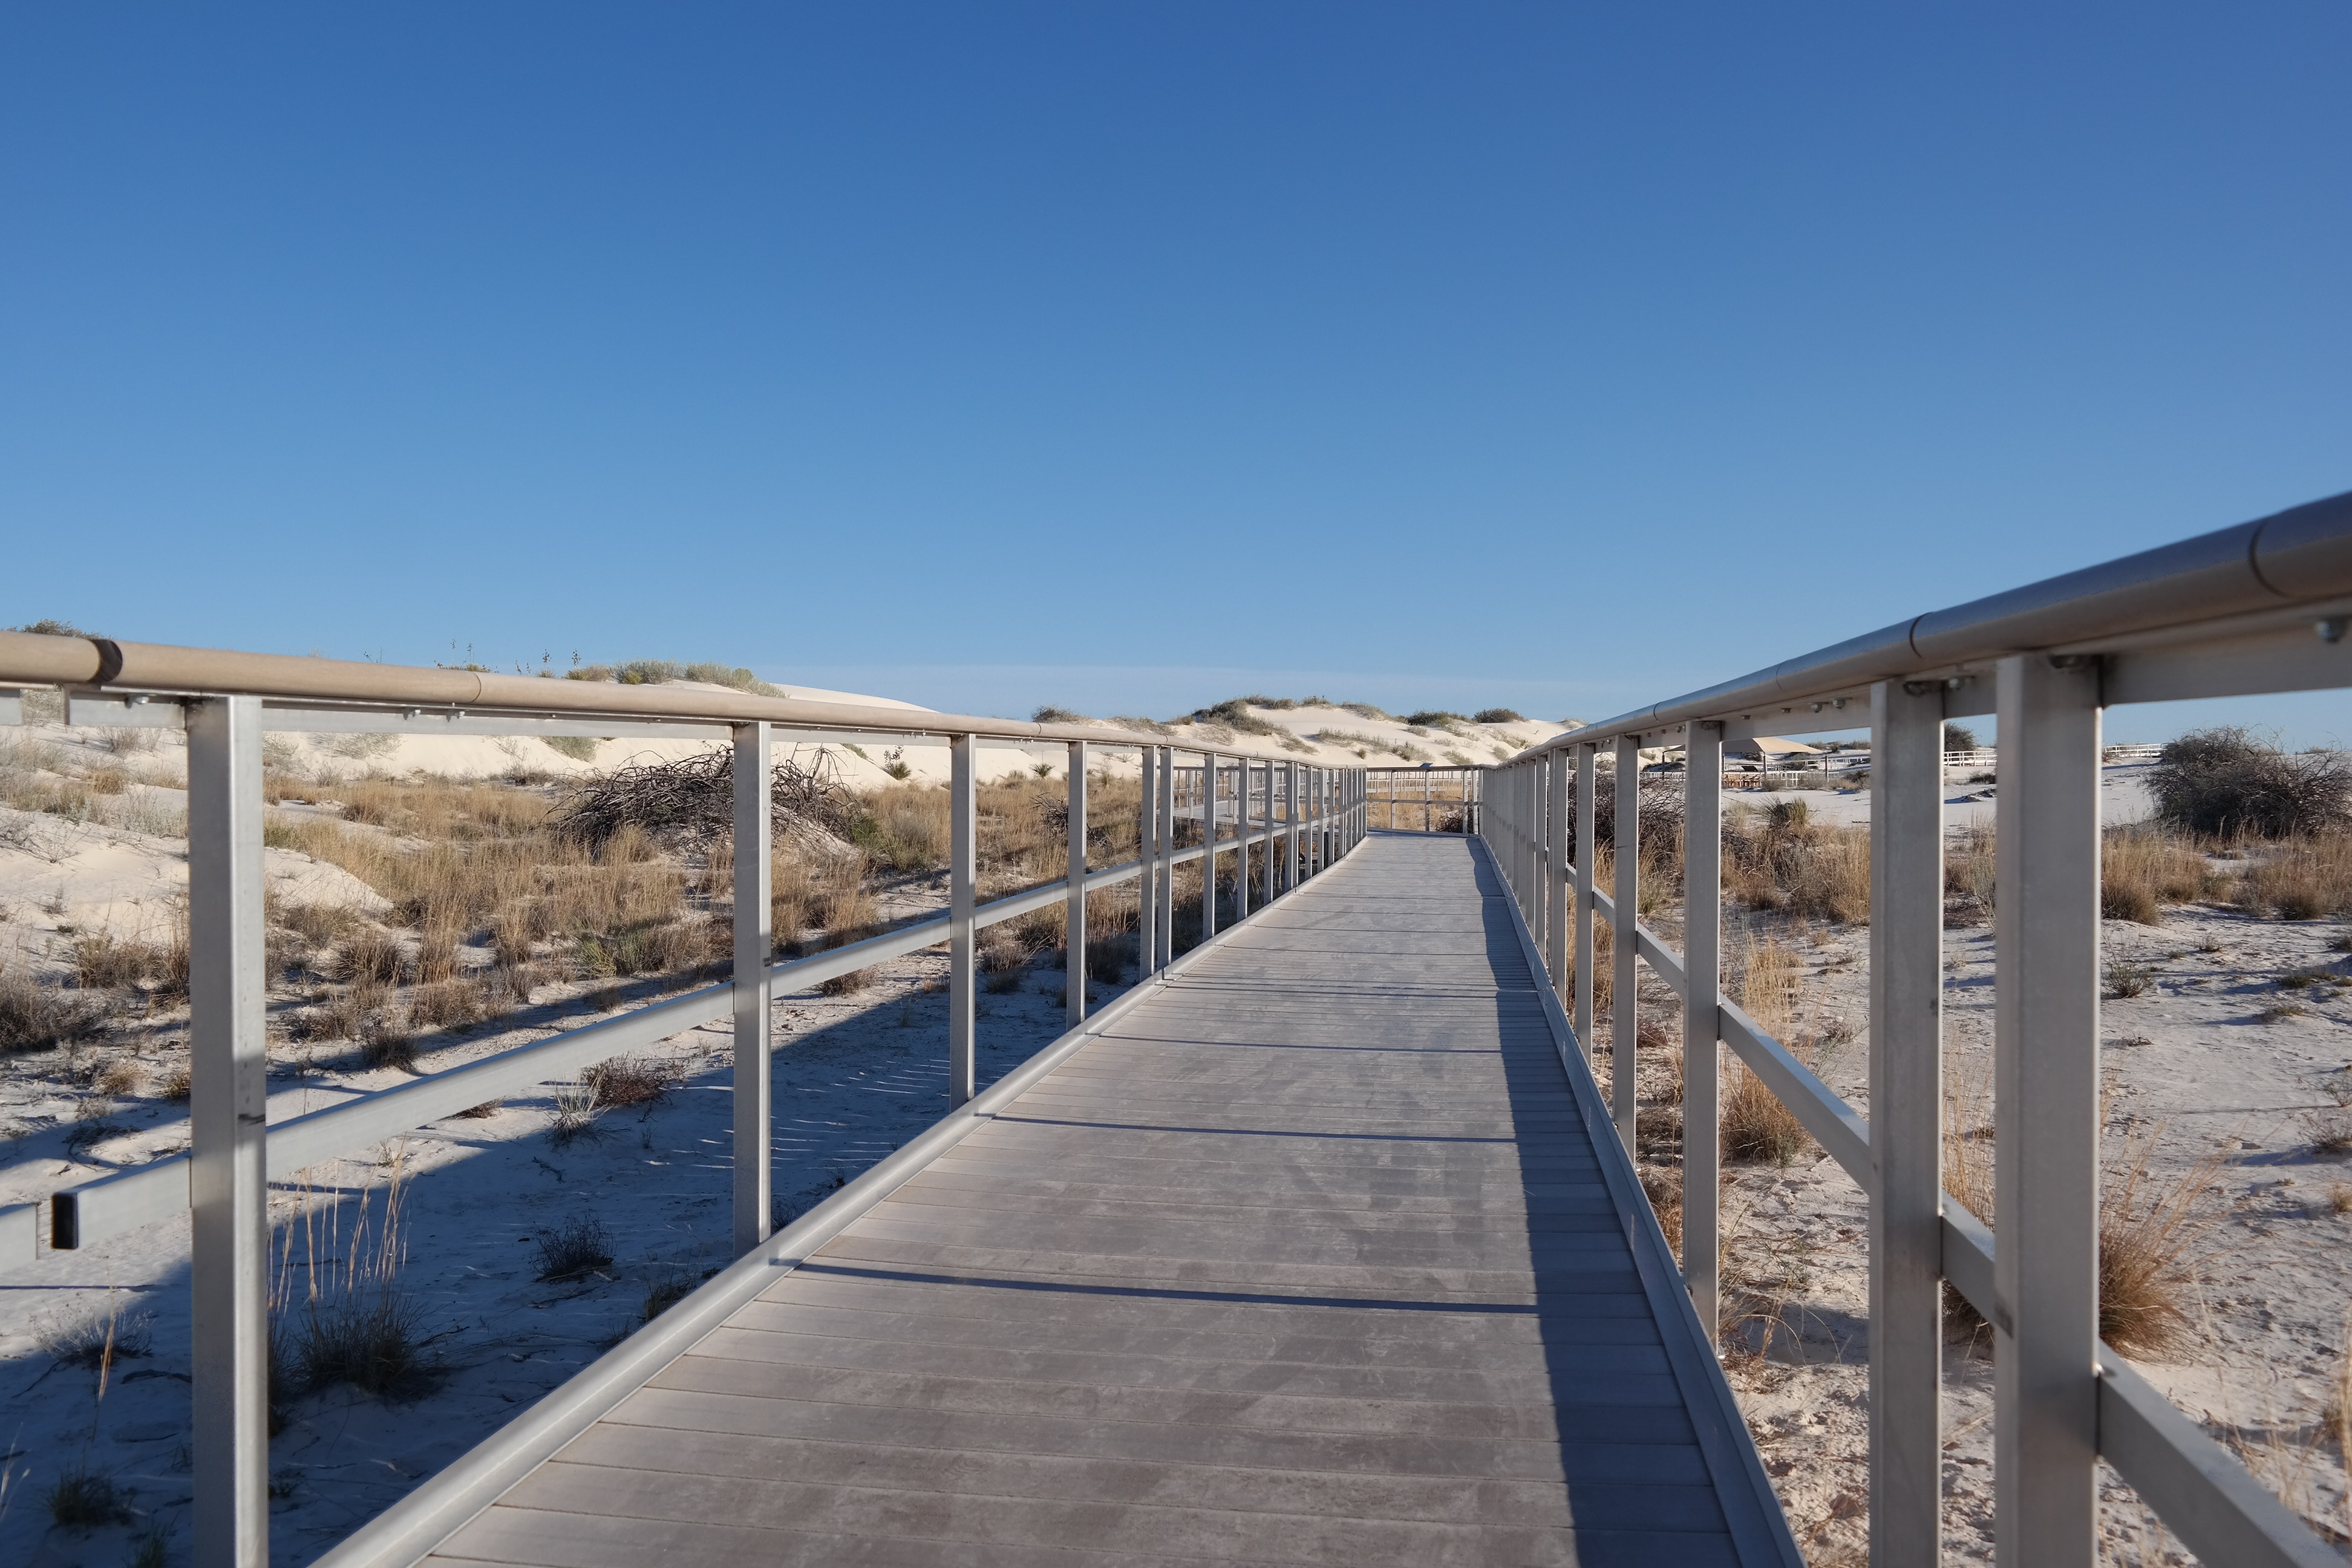
boardwalk, bridge, walkway, property, real estate, outdoor structure